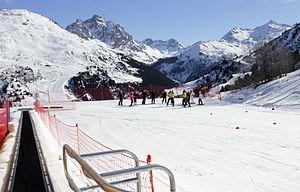
Tapis roulant Funbelt pour skieurs
Méribel, ou Méribel-les-Allues, est une station de sports d'hiver, datant d'avant la Seconde Guerre mondiale, de la vallée de la Tarentaise, située sur le territoire communal des Allues, dans le département de la Savoie en région Auvergne-Rhône-Alpes.